Team B.A.D.

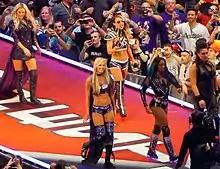
Team B.A.D. & Blonde members, walking to the ring before their match at the WrestleMania 32 event in April 2016

After their feud with Banks, Team B.A.D. formed a brief alliance with Lana, Emma and Summer Rae, and on the March 14 episode of "Raw", they defeated Alicia Fox and Brie Bella after a distraction by Lana. Team B.A.D. allied with her later in a segment backstage after confronting Paige, and later allied with Emma and Rae the week after on "Main Event". The following week on "Raw", they accompanied Emma to her match against Paige, where Emma won, after which they attacked Paige's allies (Alicia Fox, Brie Bella and Natalya) before they were saved by a returning Eva Marie. As a result, a 10-Diva tag team match between the two newly dubbed alliances, "Team Total Divas" and "Team B.A.D. & Blonde", was announced for the WrestleMania 32's pay-per-view pre-show. At the event on April 3, they were defeated by Team Total Divas after Naomi submitted to Brie Bella. After appearing sporadically since WrestleMania, Team B.A.D. disbanded in early May, when Tamina underwent knee surgery in order to repair torn ligaments, and Naomi began filming , and was injured with a torn ankle tendon. Both Naomi and Tamina would be drafted to SmackDown (Naomi during 2016 WWE draft, and Tamina during the 2017 WWE Superstar Shake-up).